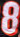
Number: 8